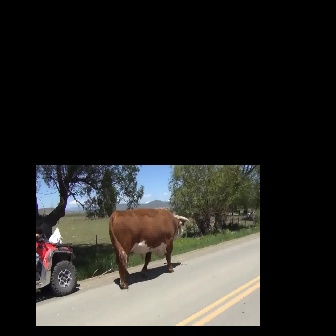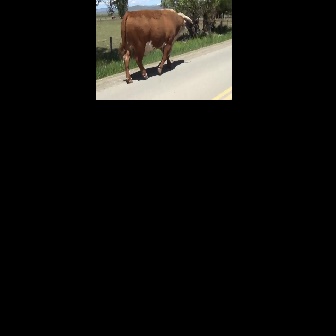
  Please identify the target specified by the bounding box [108,207,190,288] in the first image and locate it in the second image. Return the coordinates in [x_min,y_min,x_max,y_max] format.
Answer: [117,8,193,83]